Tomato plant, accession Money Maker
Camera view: horizontal (90 deg, fisheye); turntable rotation: 90 degrees
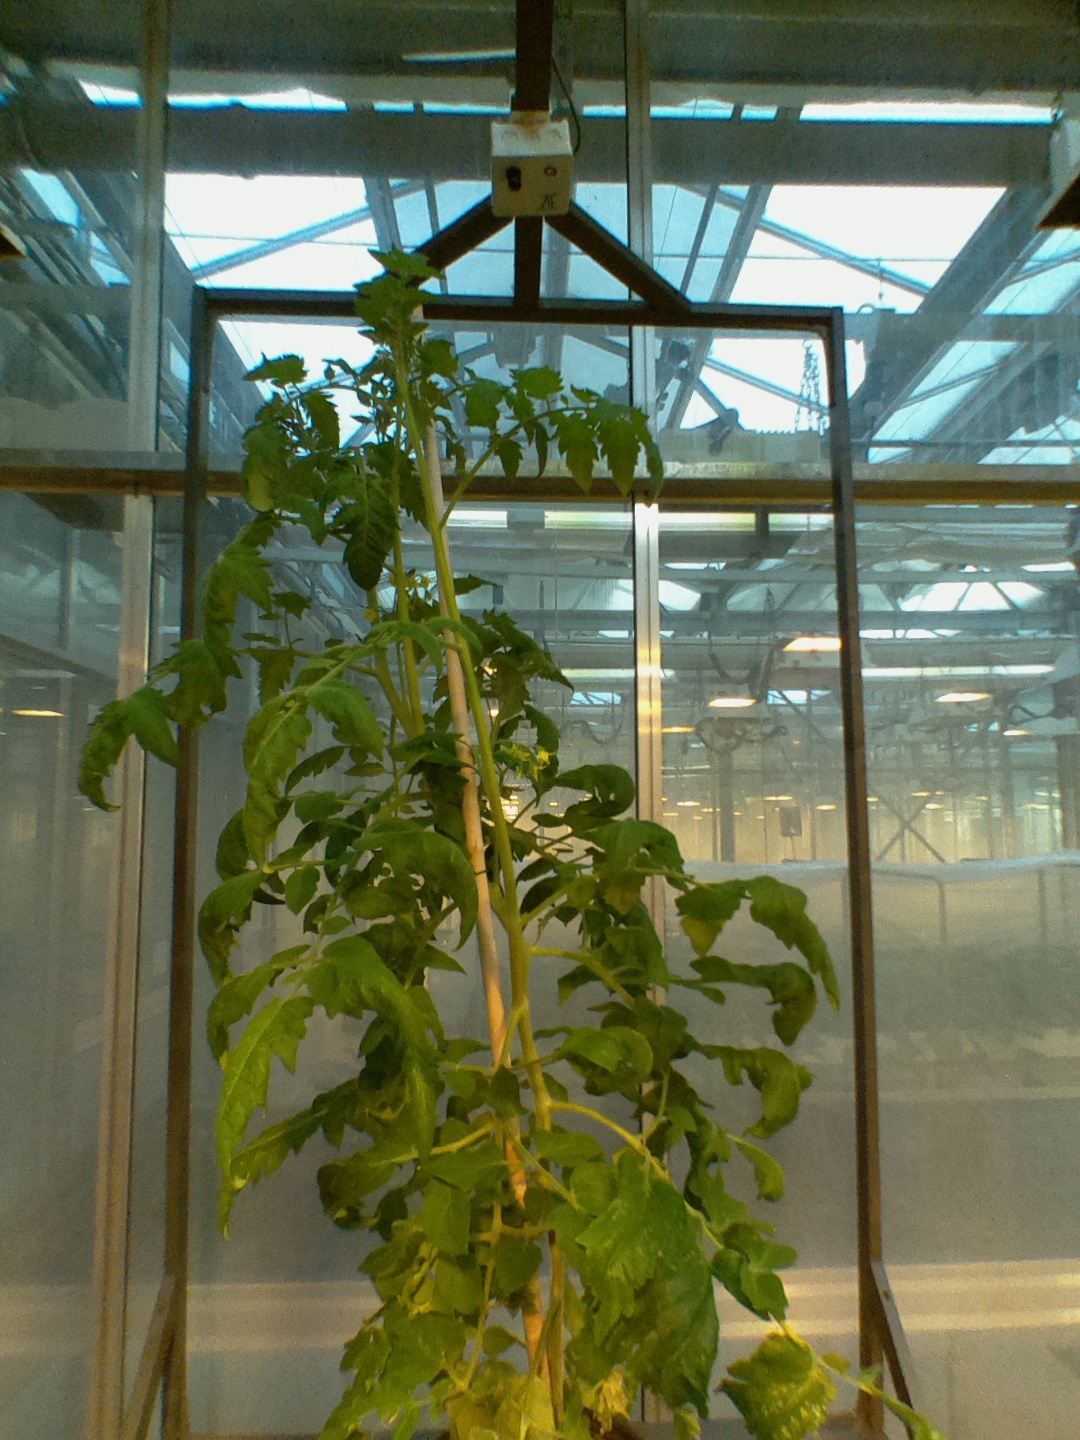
BBCH growth stage 67: Full flowering, 70%-80% of flowers open, more petals falling